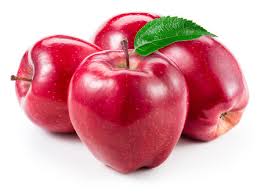
Label: Apple